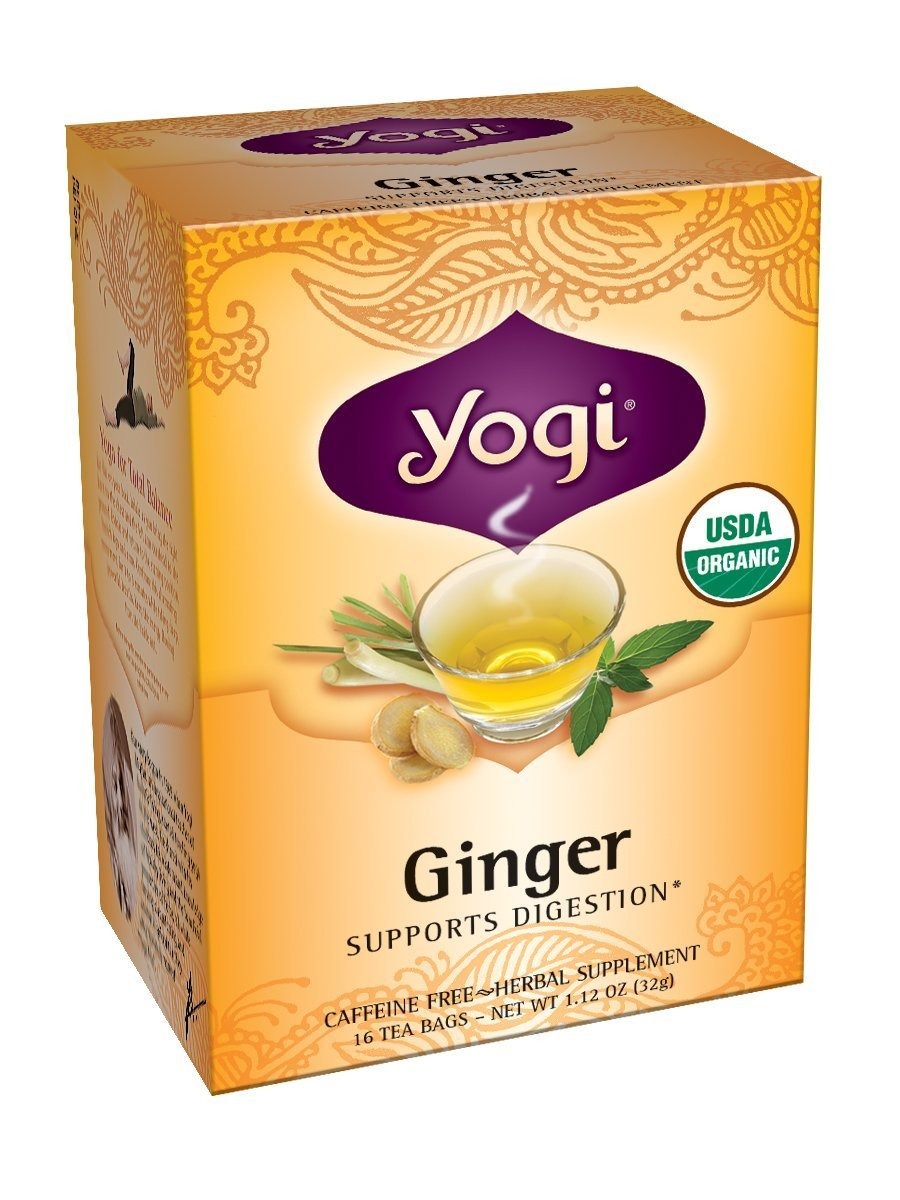
Item Name: Yogi Tea Lemon Ginger Tea Bags 16 ea
Bullet Point 1: Supports digestion, eases minor upset stomach and provides a refreshing herbal pick-me-up
Bullet Point 2: Organic ginger supports digestion and warms the metabolism
Bullet Point 3: Sour lemon provides the perfect counterpoint to the piquant-sweet taste of ginger
Value: 1.12
Unit: Ounce

Price: 4.635